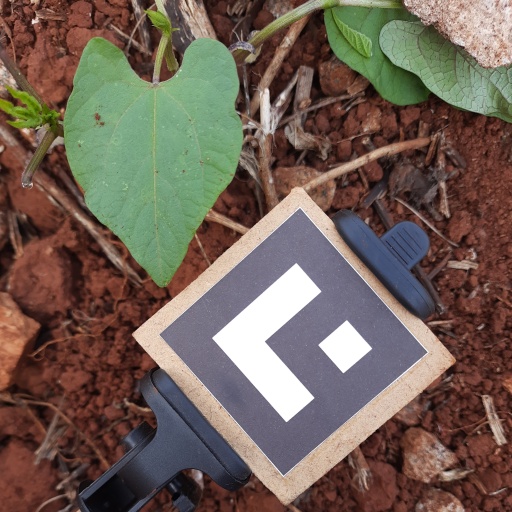
Observations: flat surface, no eating holes, with soild dust, under shade